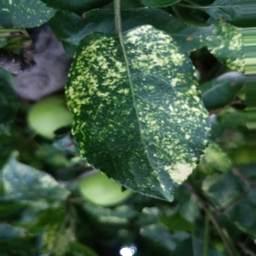
Label: Apple_Mosaic